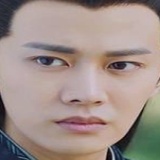
diễn viên Từ Chính Khê